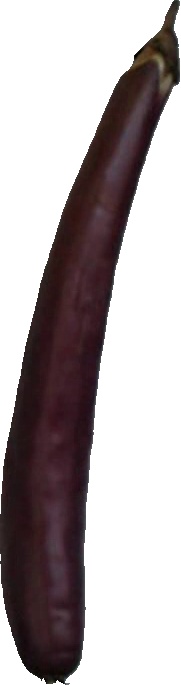
Label: eggplant_long_1